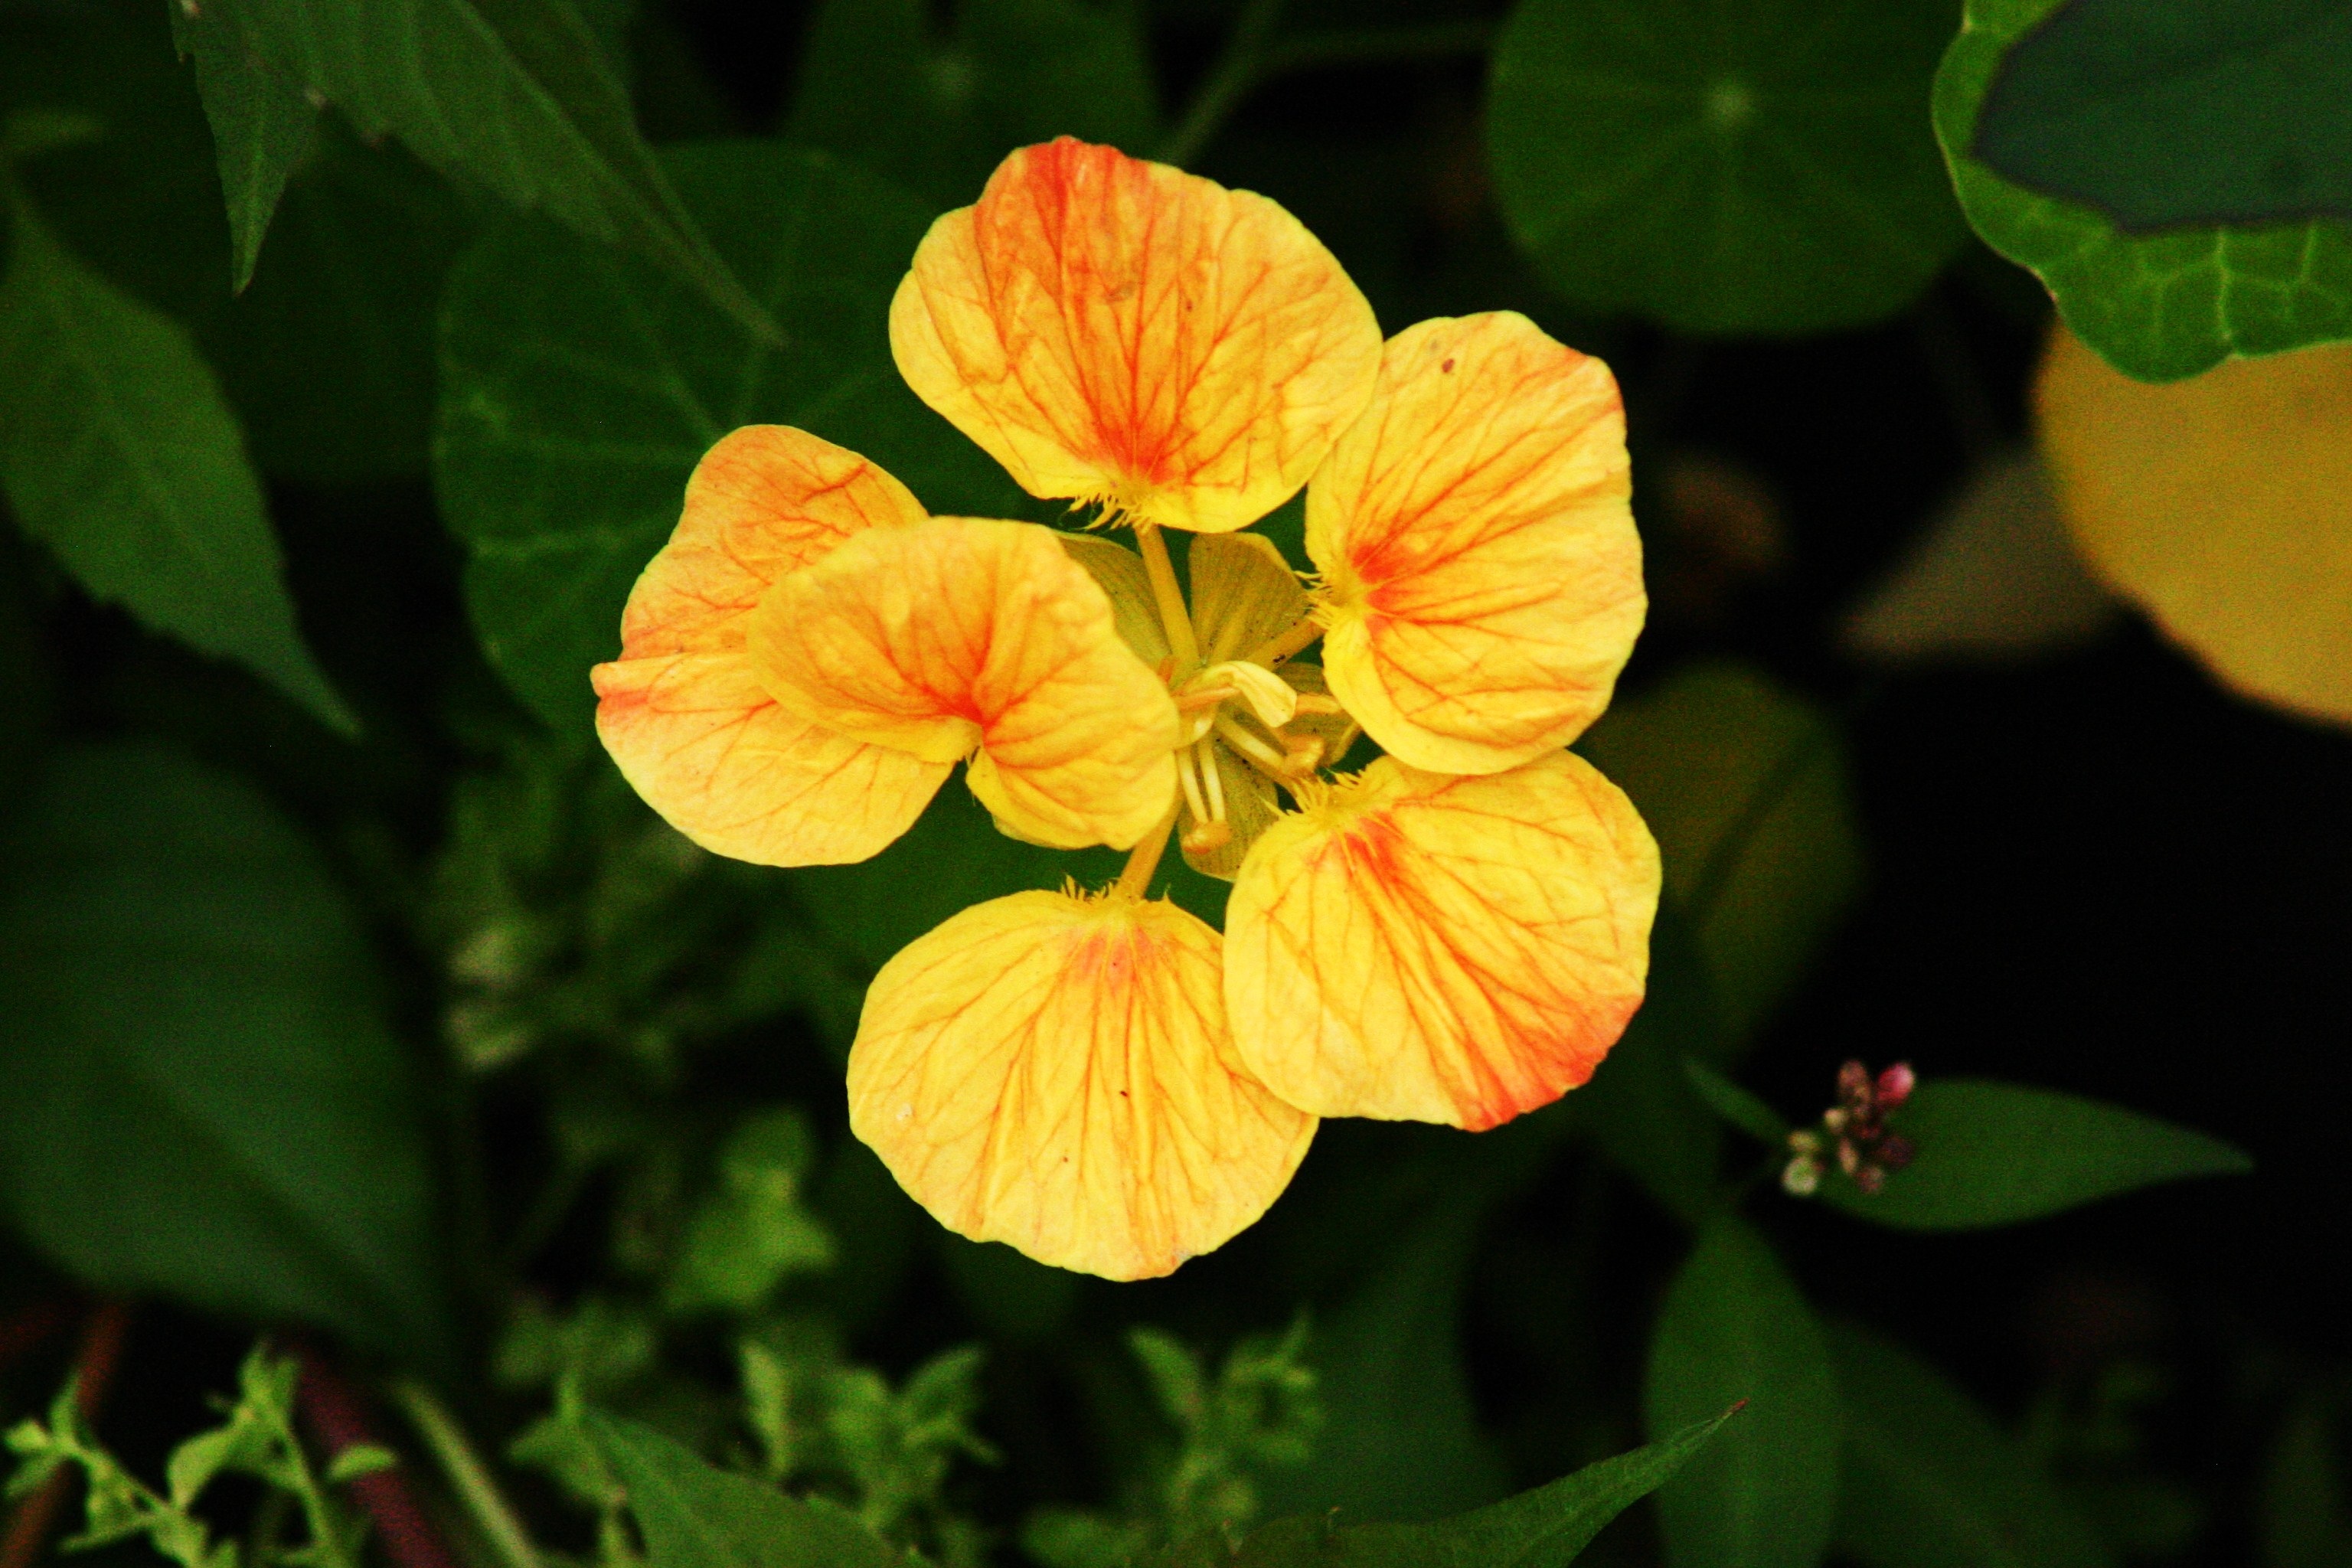
nature, blossom, plant, leaf, flower, petal, bloom, summer, spring, botany, colorful, yellow, flora, wildflower, petals, bright, macro photography, flowering plant, annual plant, land plant